Steve Bruce

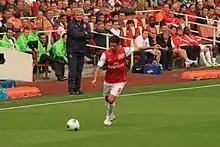
Bruce managing Sunderland in 2011

Upon his arrival, the Blues were in a mid-table position in the First Division, but a lengthy unbeaten run saw the team qualify for the play-offs. The team went on to beat Bruce's former club Norwich City in the final after a penalty shoot-out to gain promotion to the Premier League, ending a 16-year absence from the top level of English football. Birmingham spent the early part of the 2002–03 season struggling near the foot of the Premier League table, but Bruce's signing of Christophe Dugarry revitalised the team, who ended the season in 13th place and finished higher than local rivals Aston Villa for the first time since the 1970s.